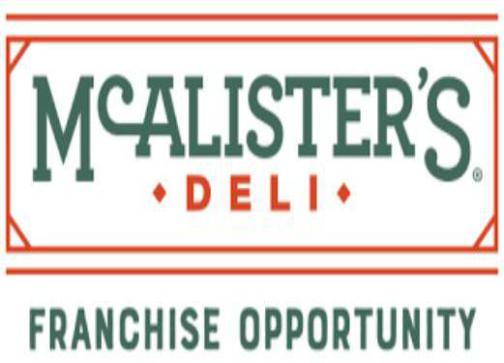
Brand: mcalister's deli
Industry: Food